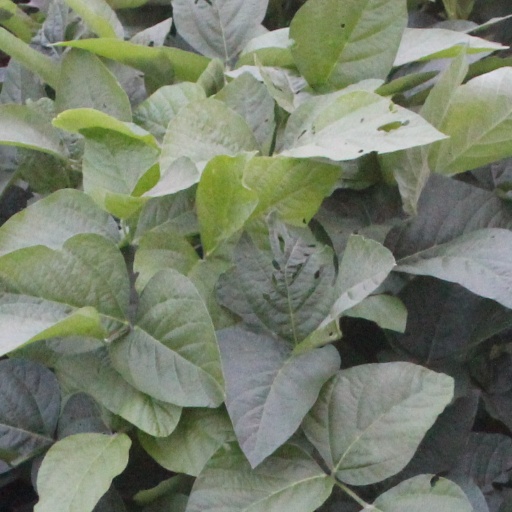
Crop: soybean